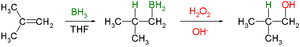
L'hydroboration est une réaction de chimie organique transformant un alcène en alcool par utilisation de borane, elle fut découverte par Herbert C. Brown, chimiste britannique lauréat du Prix Nobel de chimie en 1979. L'hydrogène et le groupement hydroxyle se fixent en position cis réalisant ainsi une synhydroxylation. L'hydroboration est une réaction qui suit l'inverse de la règle de Markovnikov car l'alcool se trouve sur l'atome de carbone le plus hydrogéné.